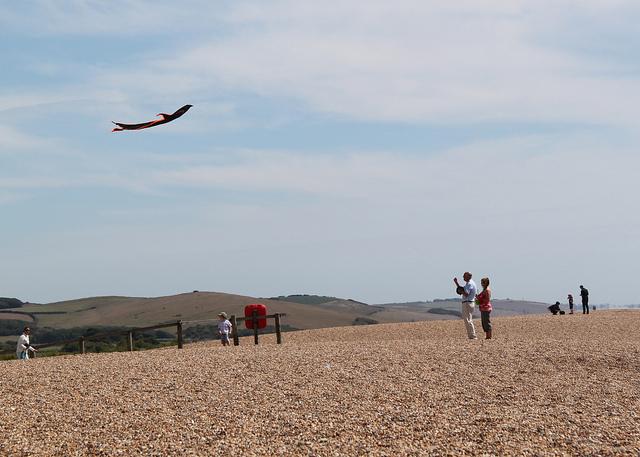
People playing with kites outside in the desert.